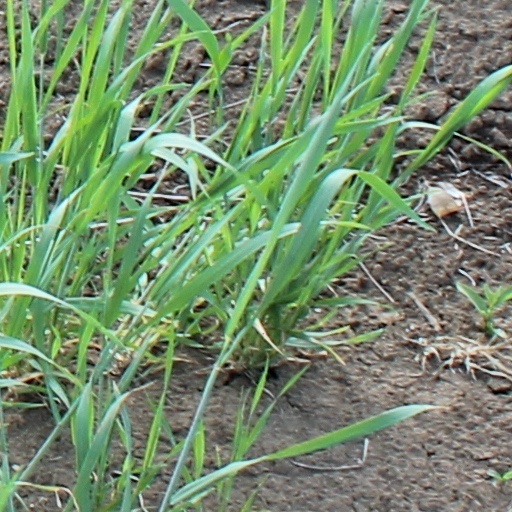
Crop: wheat